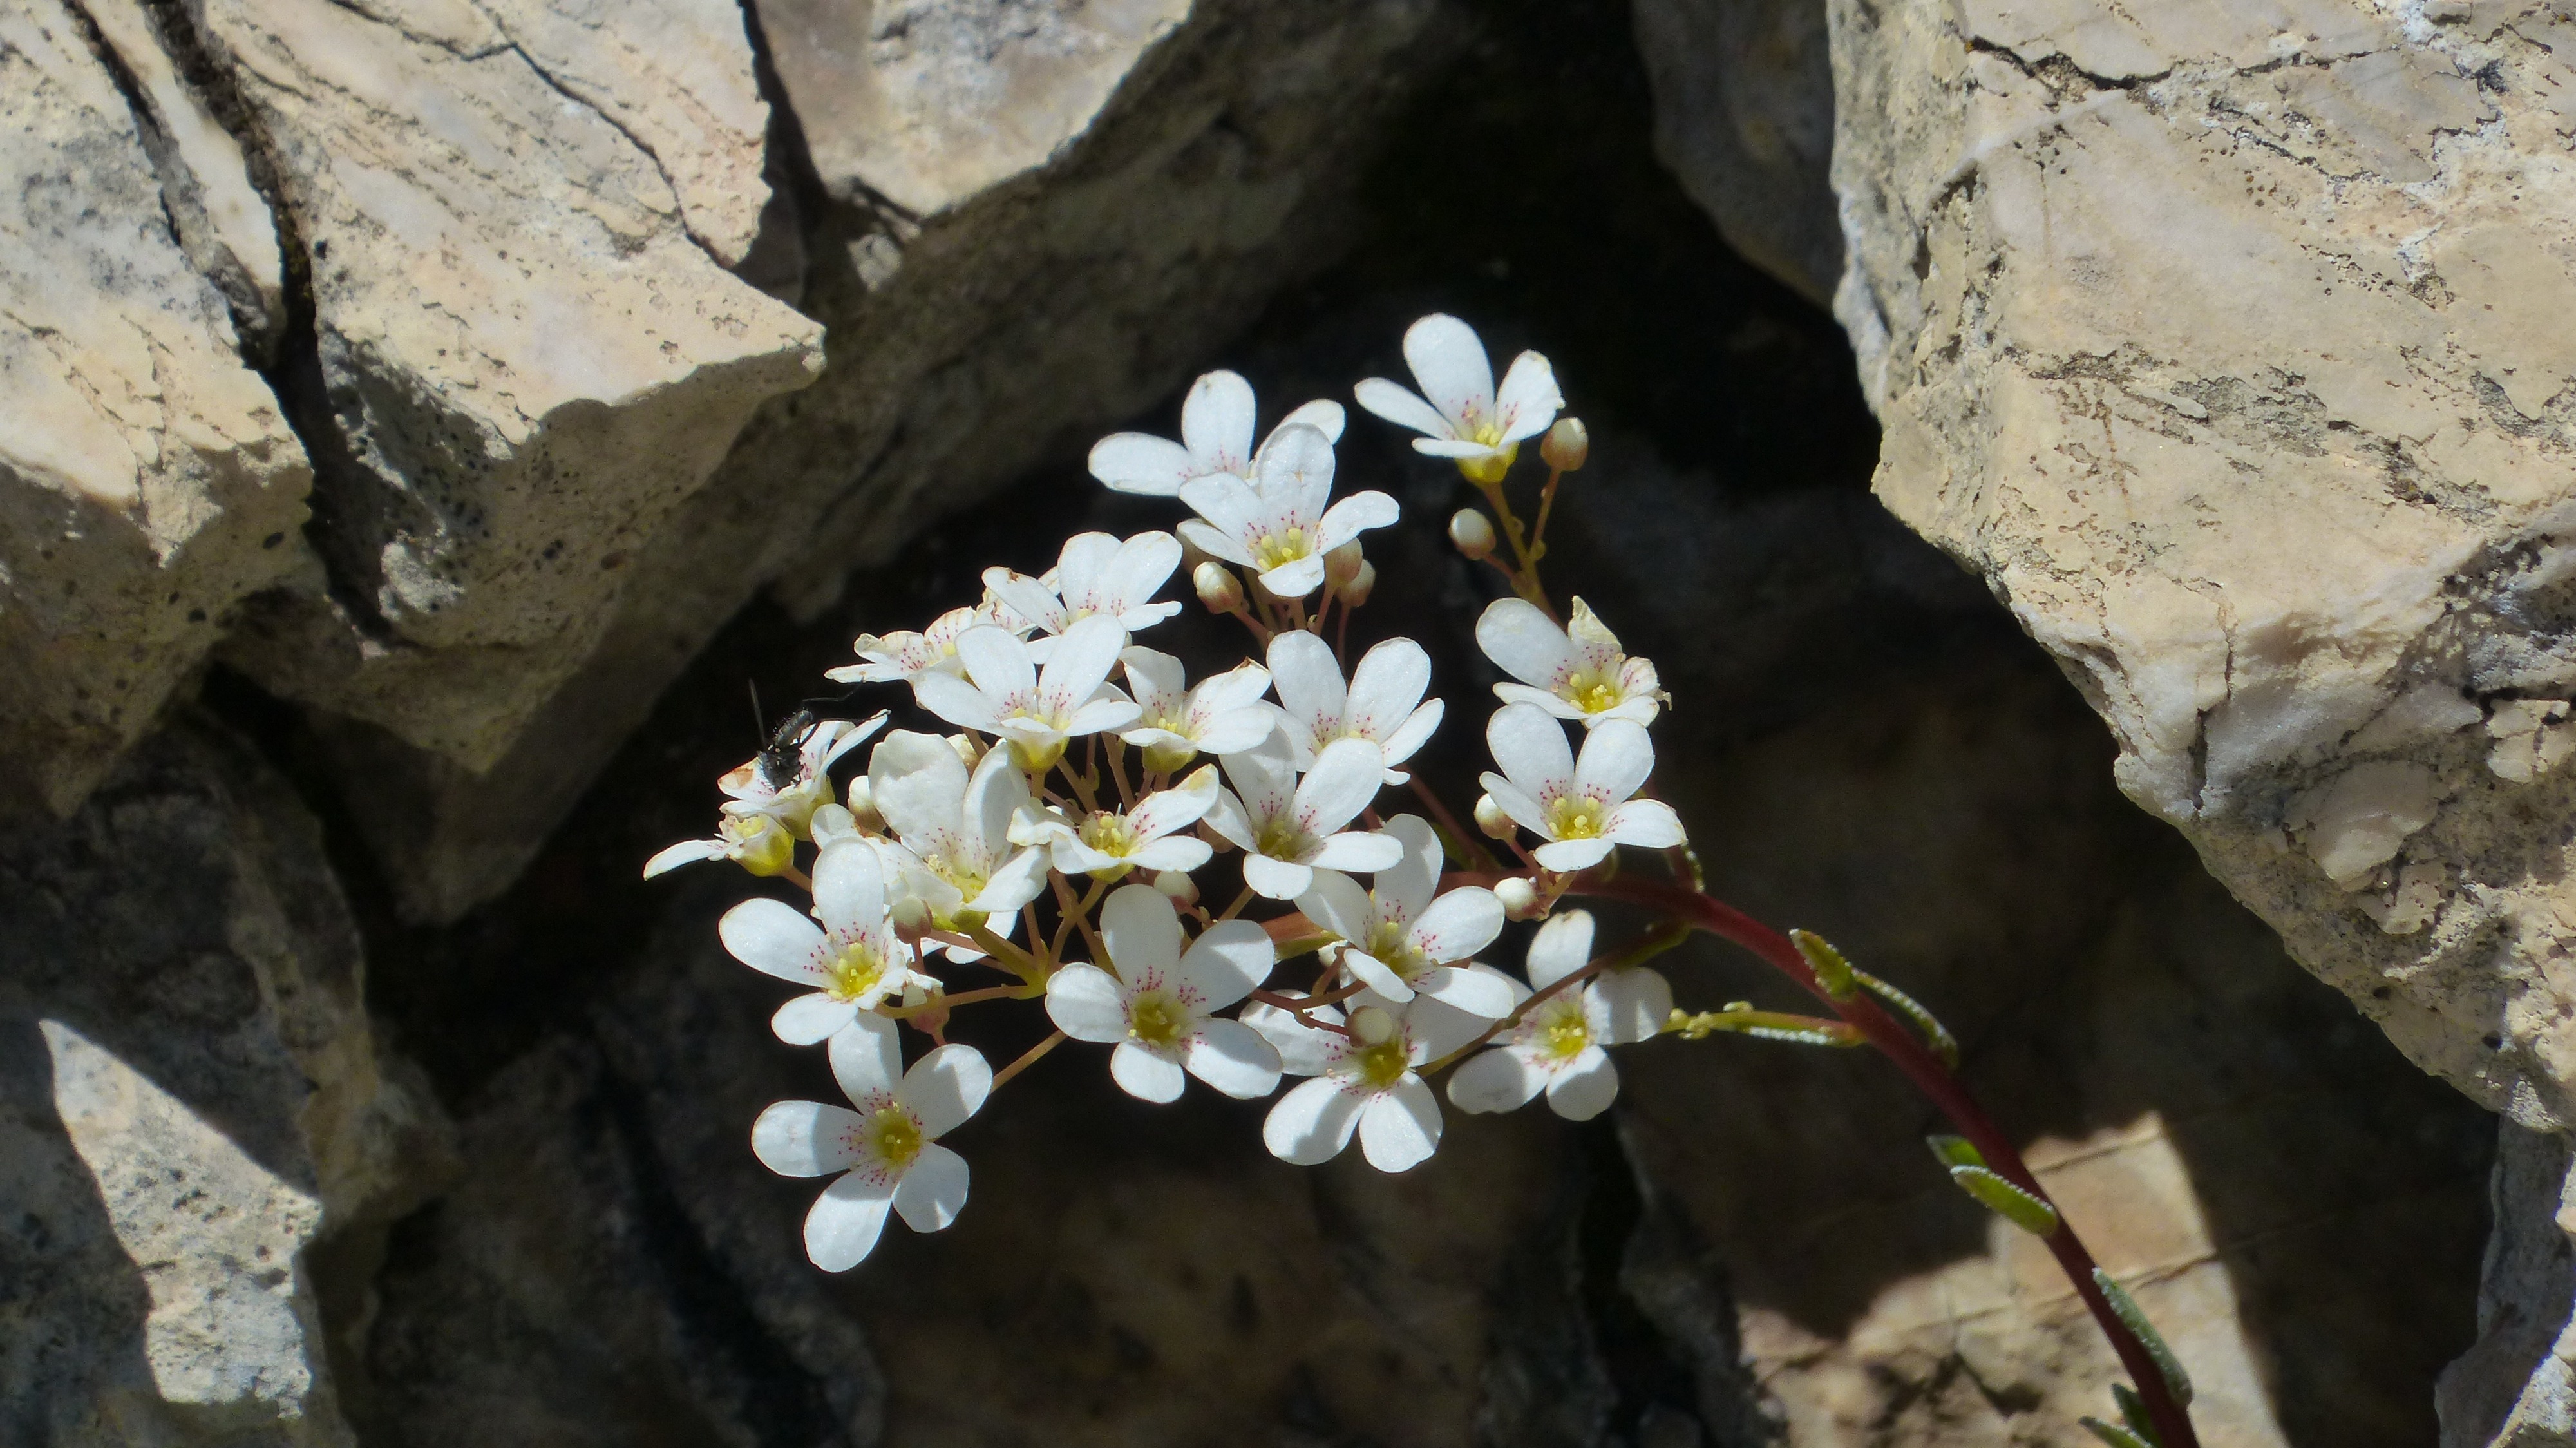
nature, blossom, plant, white, flower, bloom, spring, botany, flora, wildflower, saxifraga, flowering plant, alpine flower, maritime alps, saxifragaceae, saxifrage, alpine plant, rock crushing plant, land plant, spoon leaf saxifrage, saxifraga cochlearis, limestone plant